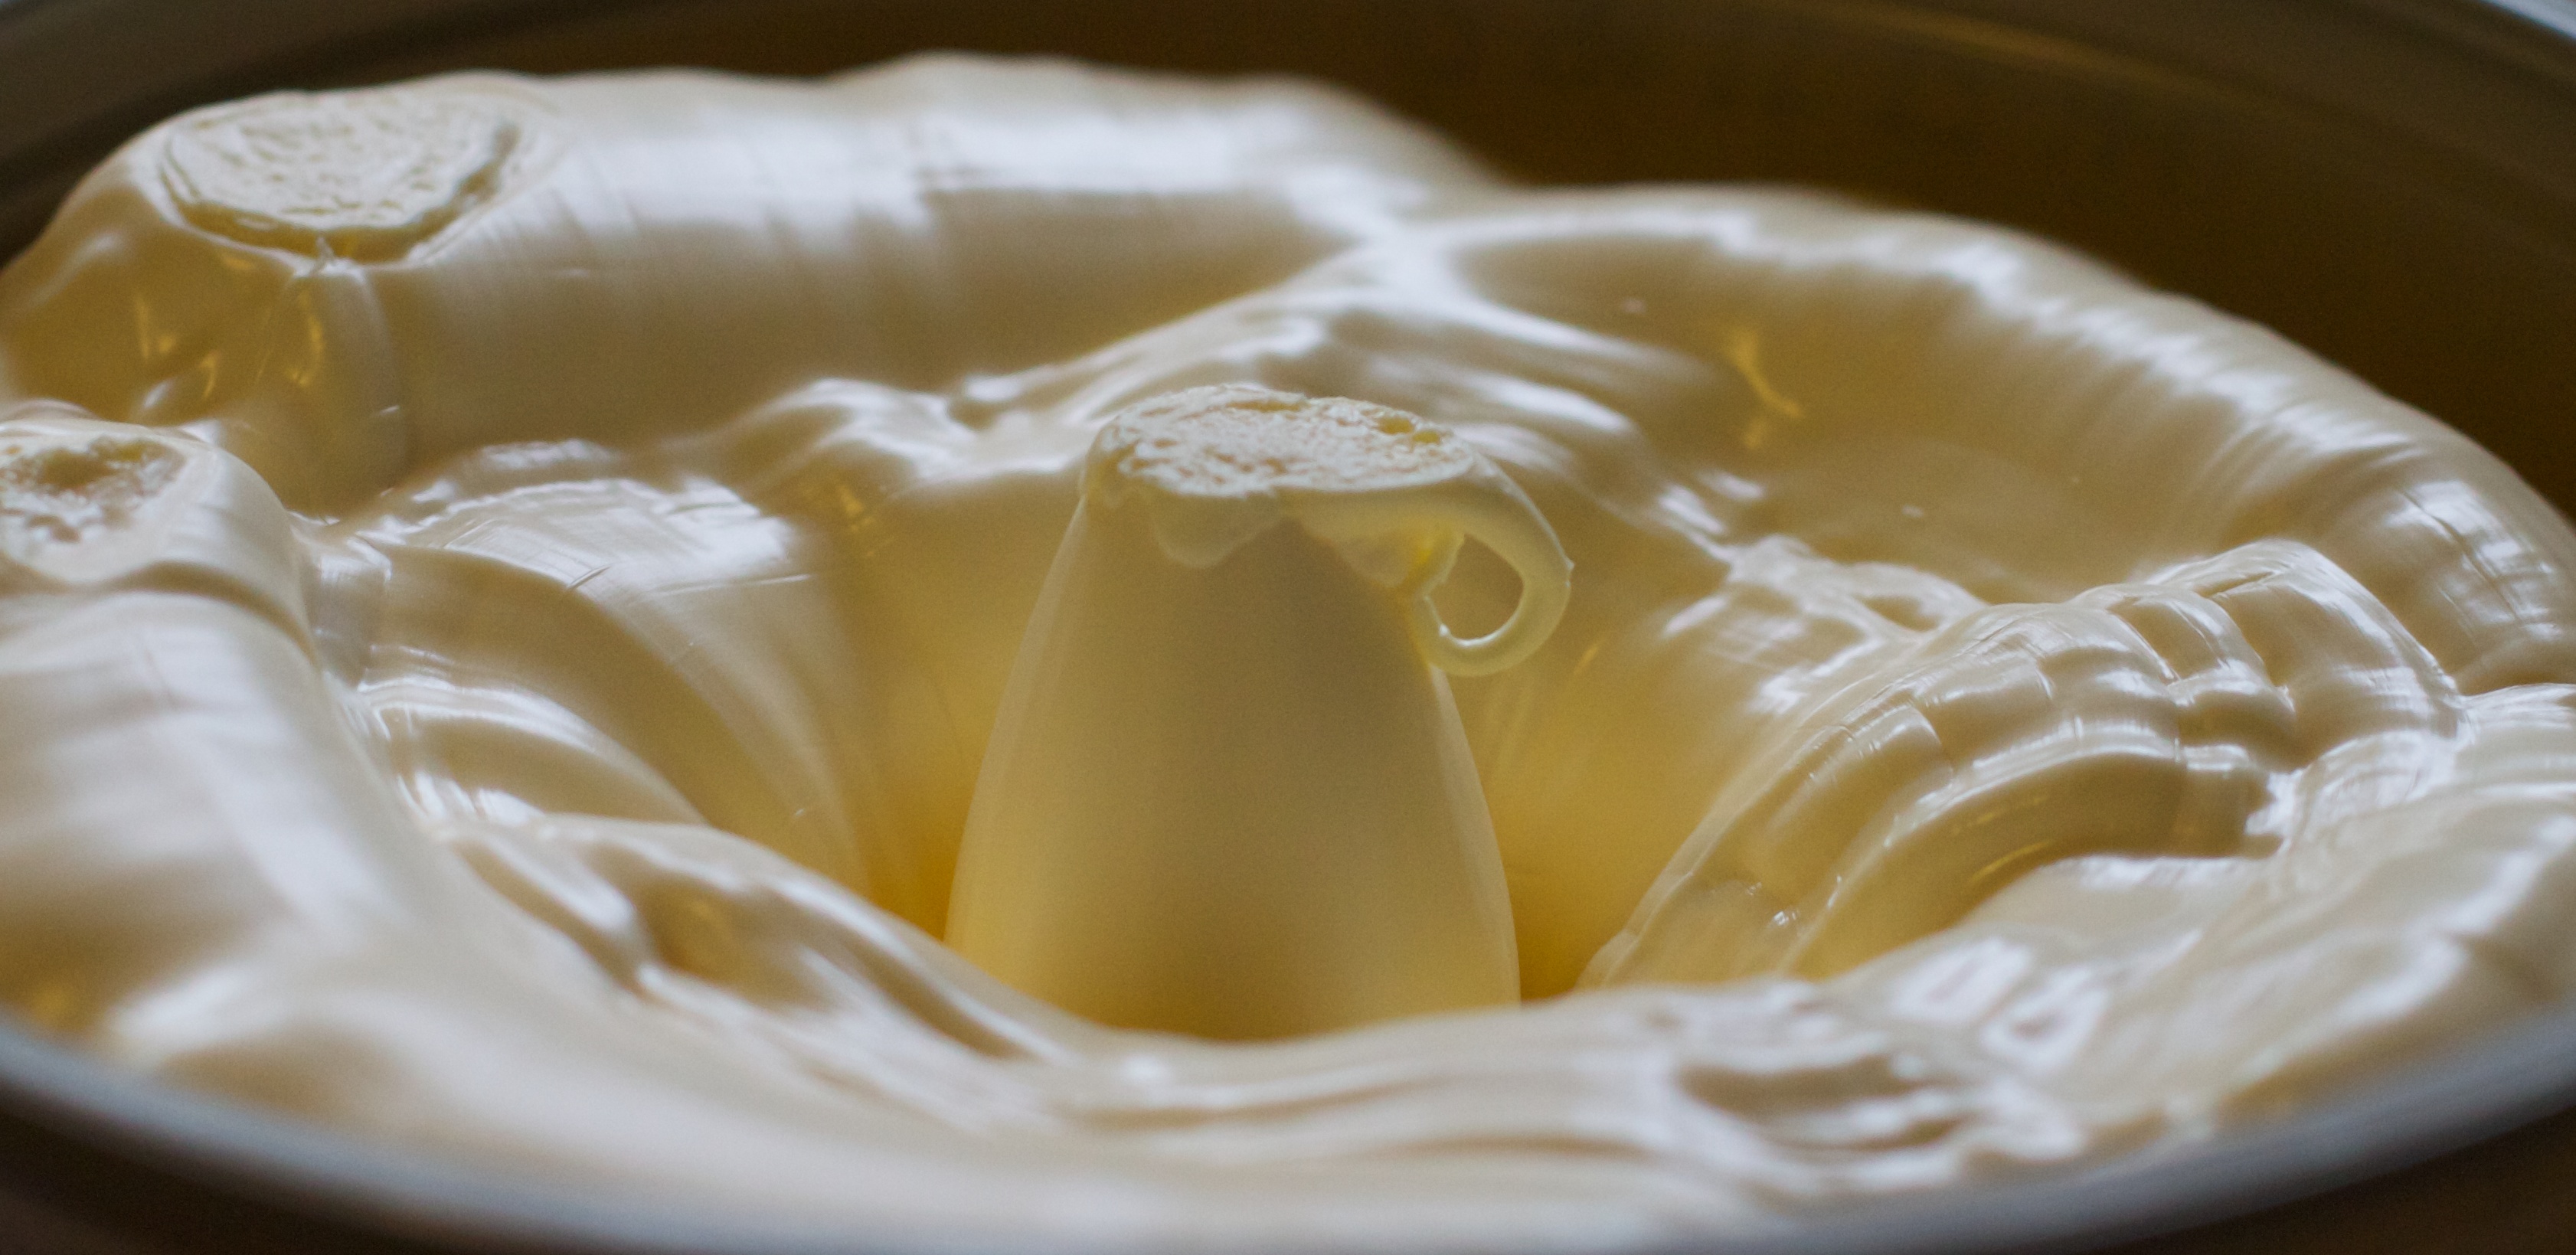
dish, food, produce, dessert, cuisine, cream, whipped cream, icing, citrus